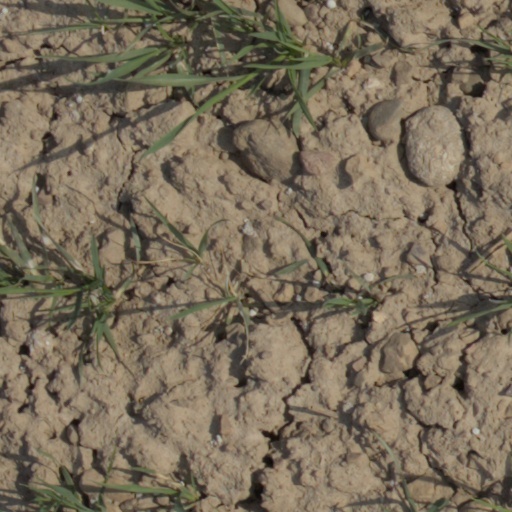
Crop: wheat